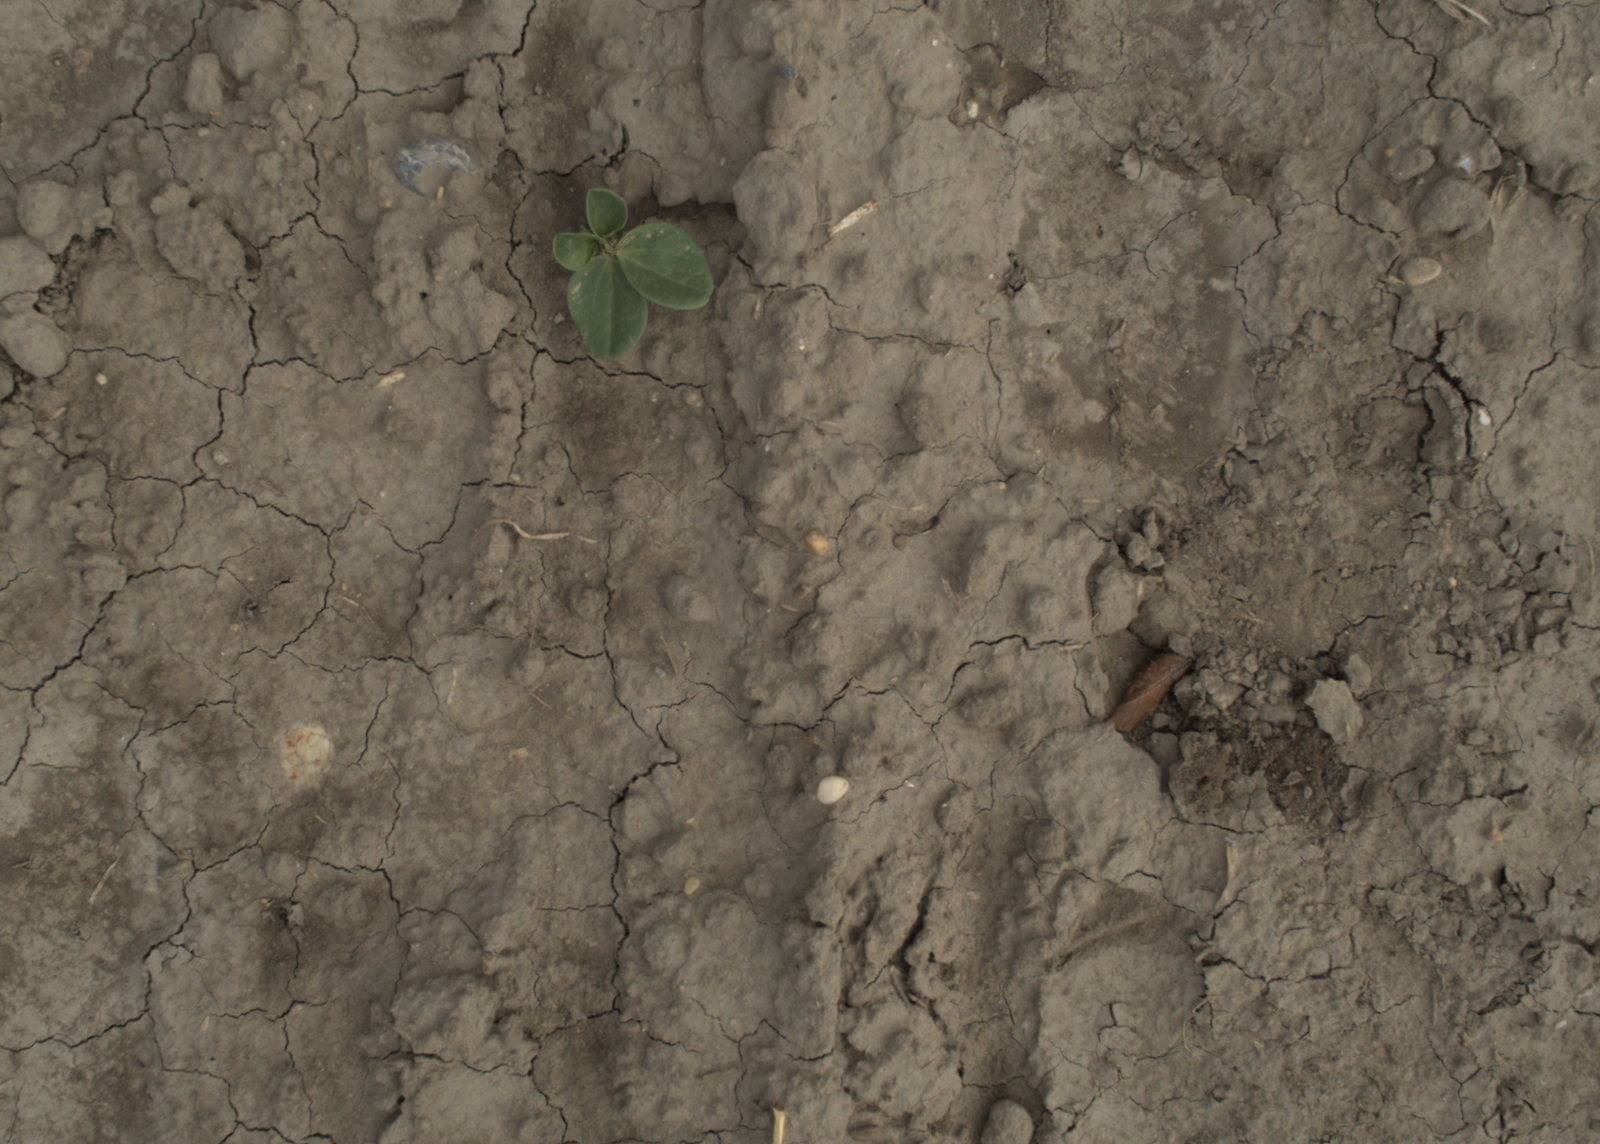
Capture date: 21.09.2021 10:48:26
Weather: mixed
Wind: light
Seeding date: 02.09.2021
Plant canopy height (mm): 962